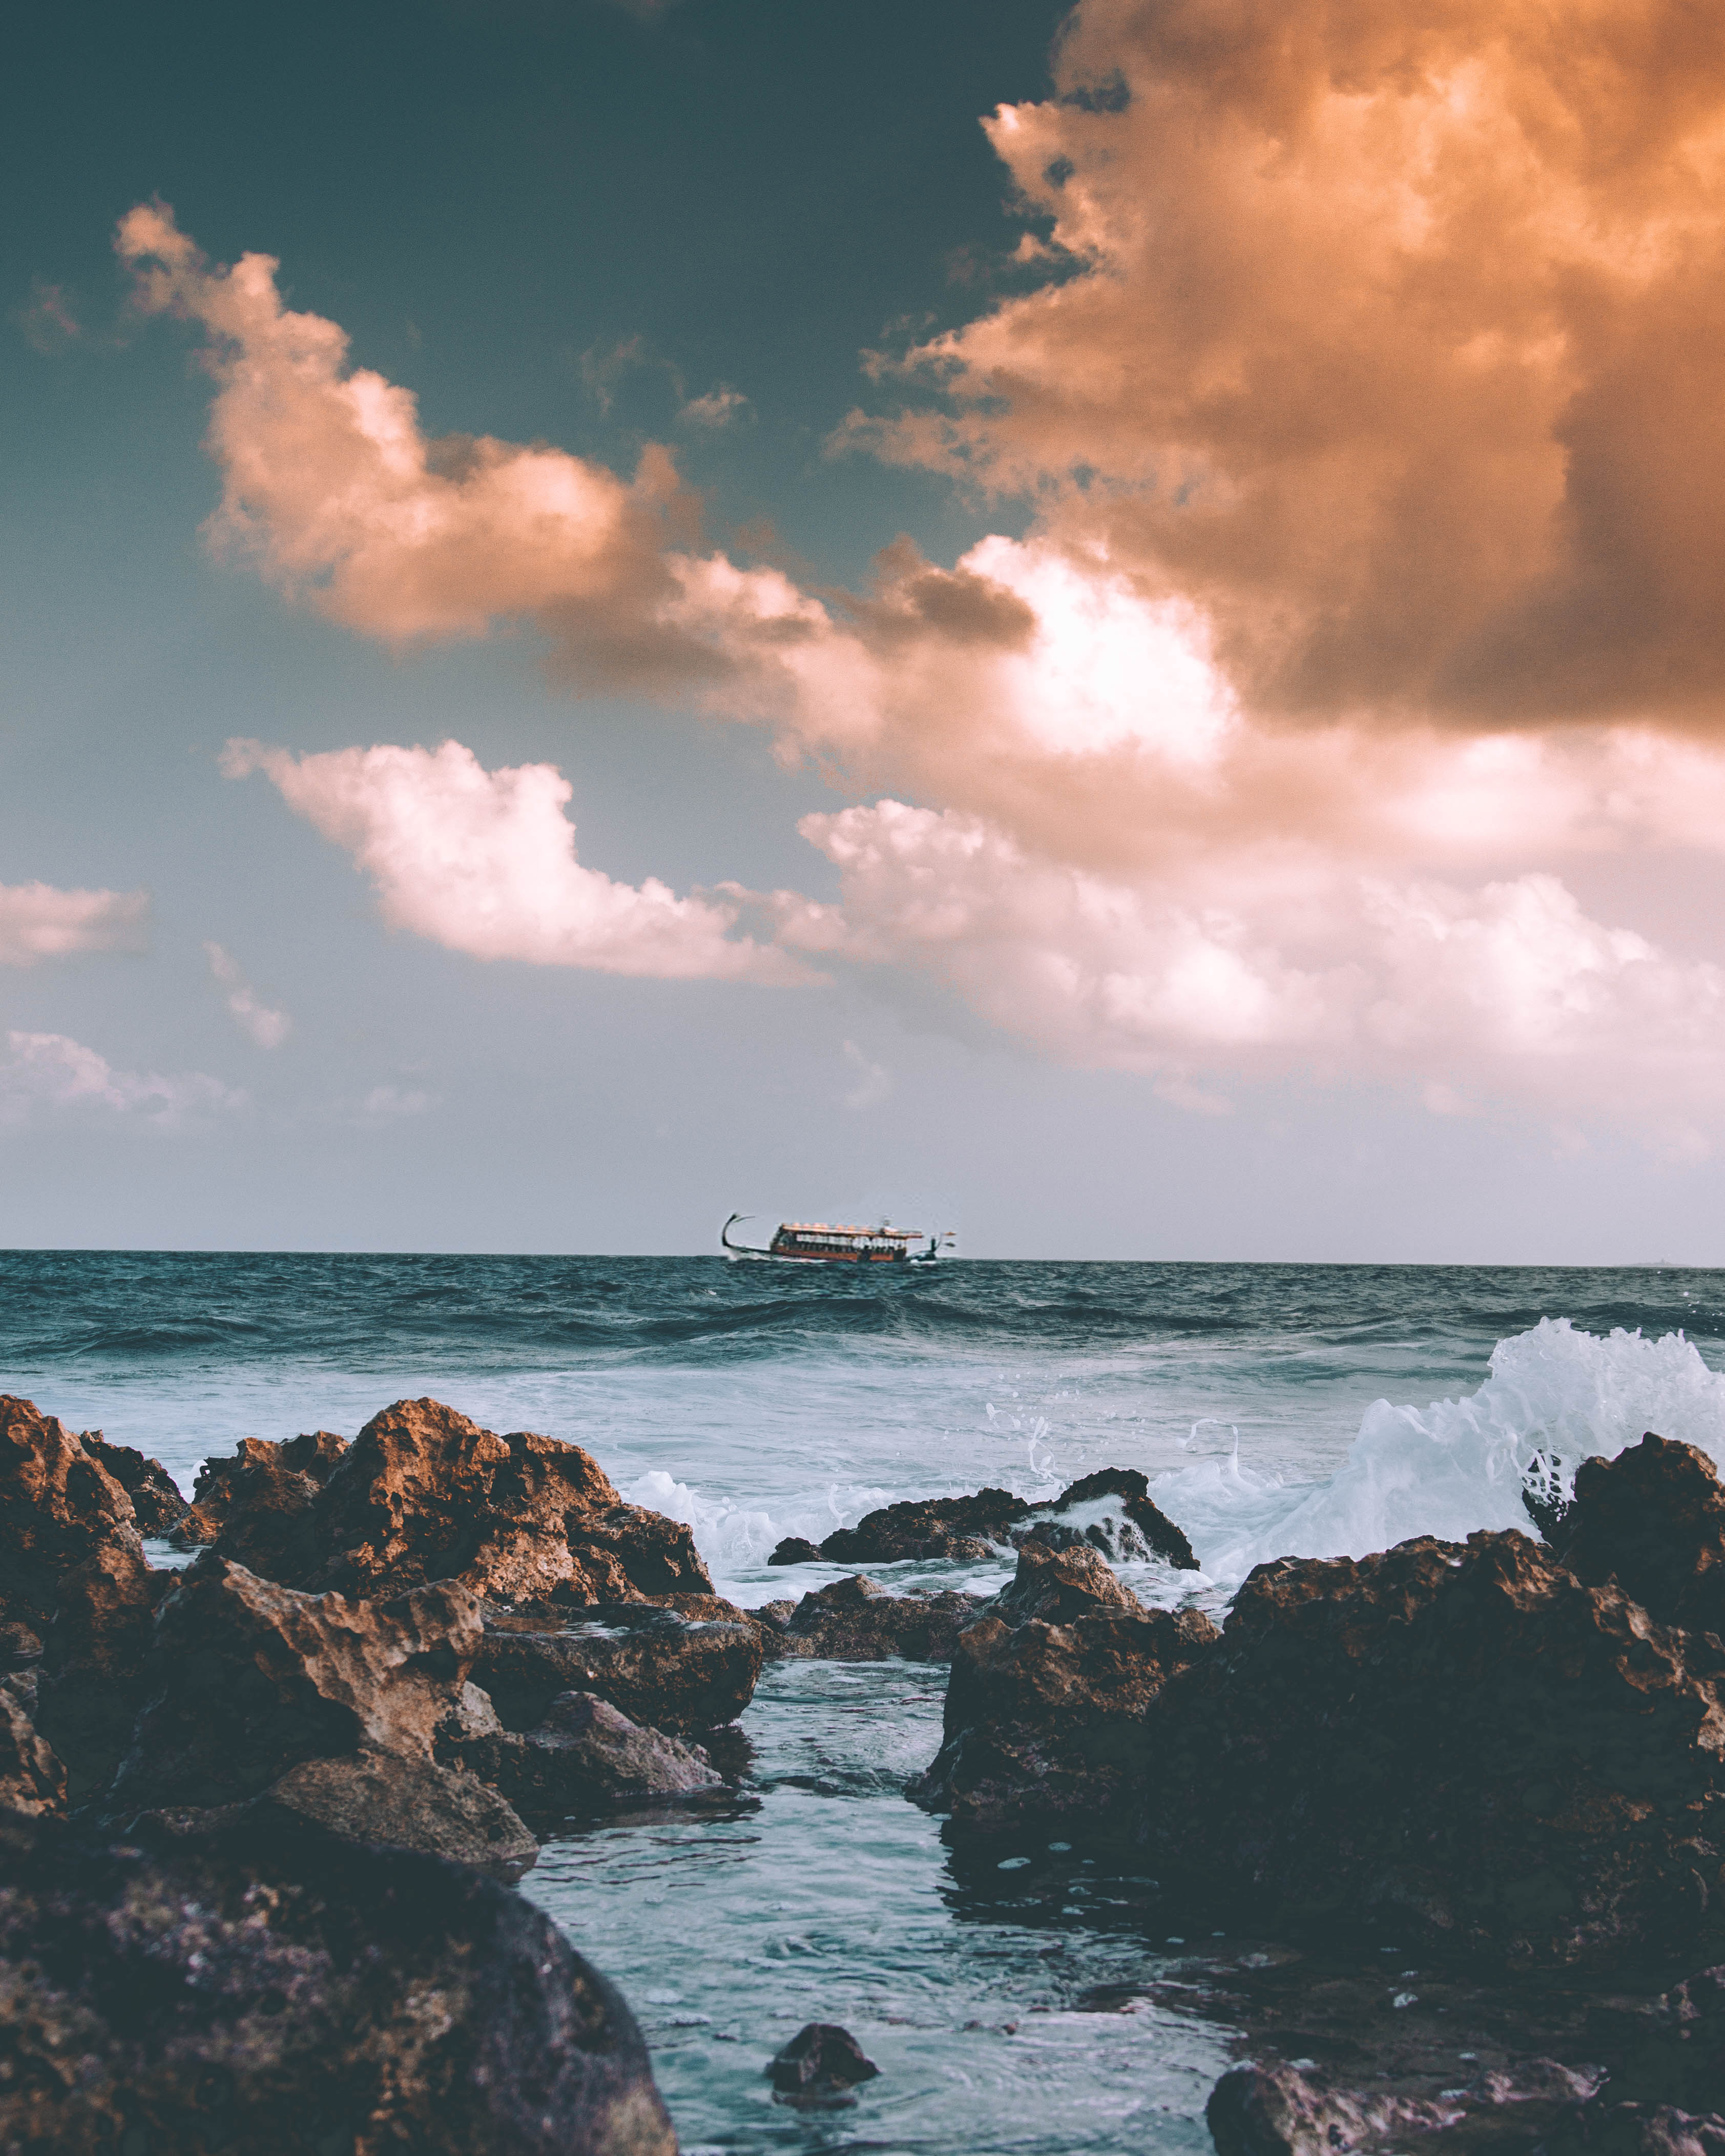
beach, sea, coast, water, rock, ocean, horizon, cloud, sky, sunrise, sunset, boat, sunlight, morning, shore, wave, dawn, cliff, dusk, bay, body of water, cape, meteorological phenomenon, wind wave